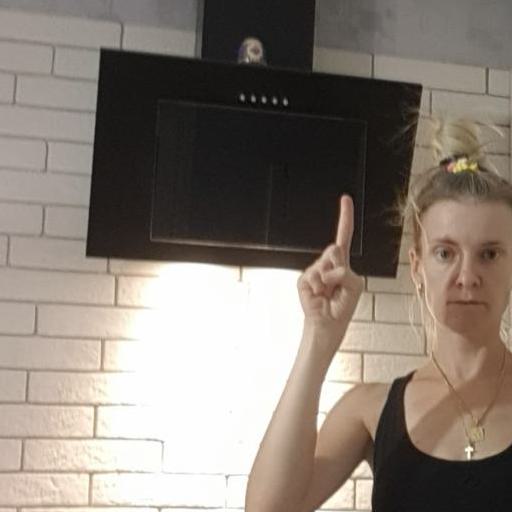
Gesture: one